Nikolaos Zorbas

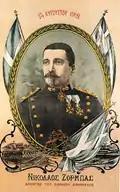
A portrait of Zorbas commemorating the Goudi coup.

His family was from Magnesia in Asia Minor and he was born in Athens. After studying at the Hellenic Army Academy, he finished his studies in France and Belgium. He fought during the Greco-Turkish War (1897), and in 1909, as a colonel, he was chosen as the leader of the clandestine Military League. After the league organized the Goudi coup in August 1909, he was appointed Minister of Military Affairs in the Stephanos Dragoumis government and retired in 1911 as a Major General.